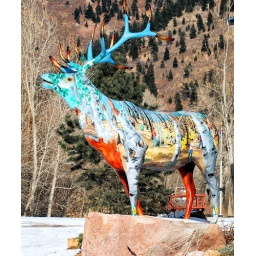
Nice colorful paited Elk Statue found at the base of Pike's Peak near Cascade, Colorado:  December 28, 2007